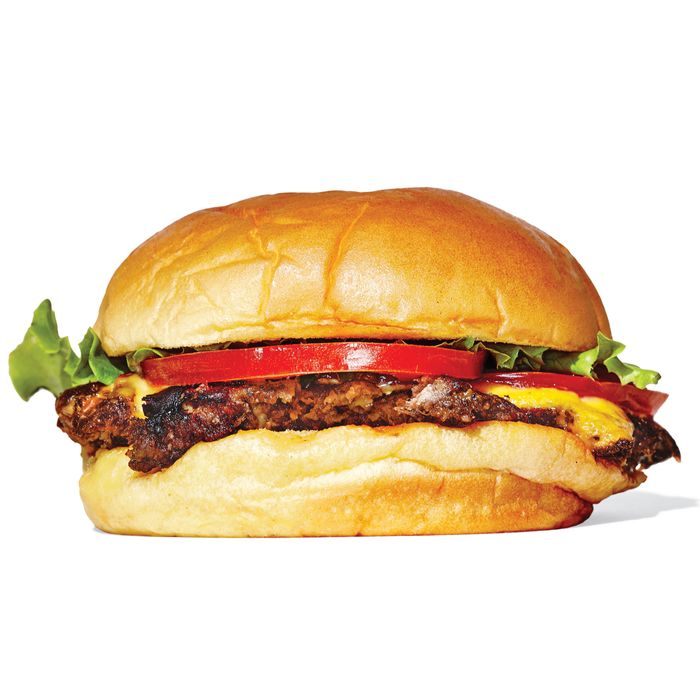
Dish: burger